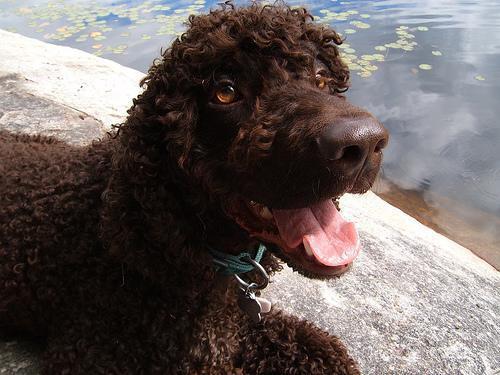
Irish_water_spaniel